Melissa Sue Glynn

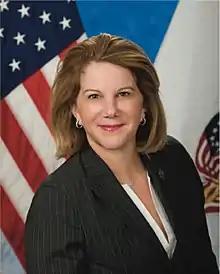
Official portrait, 2018

Melissa Sue Glynn is an American consultant and government official who served between 2018 and 2021 as the Assistant Secretary of Veterans Affairs for Enterprise Integration. Prior to assuming her current role, she led Alvarez and Marsal's public sector practice focused on improving the delivery of government programs and K-12 and higher education. Previously, she was a principal with PricewaterhouseCoopers, where she was responsible for the firm's work with the United States Department of Veterans Affairs.